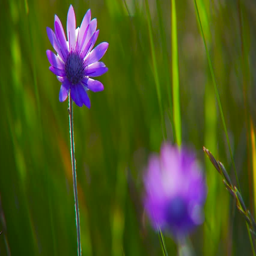
purple flowers growing in a field